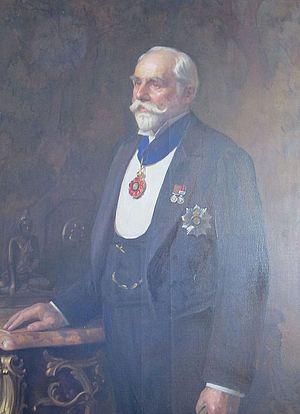
Le rôle du président est de représenter l'institution et de promouvoir la profession d'ingénieur civil auprès du public.